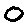
Label: 0